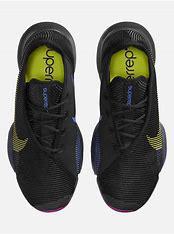
Brand: Nike
Model: Air Zoom Superrep 2